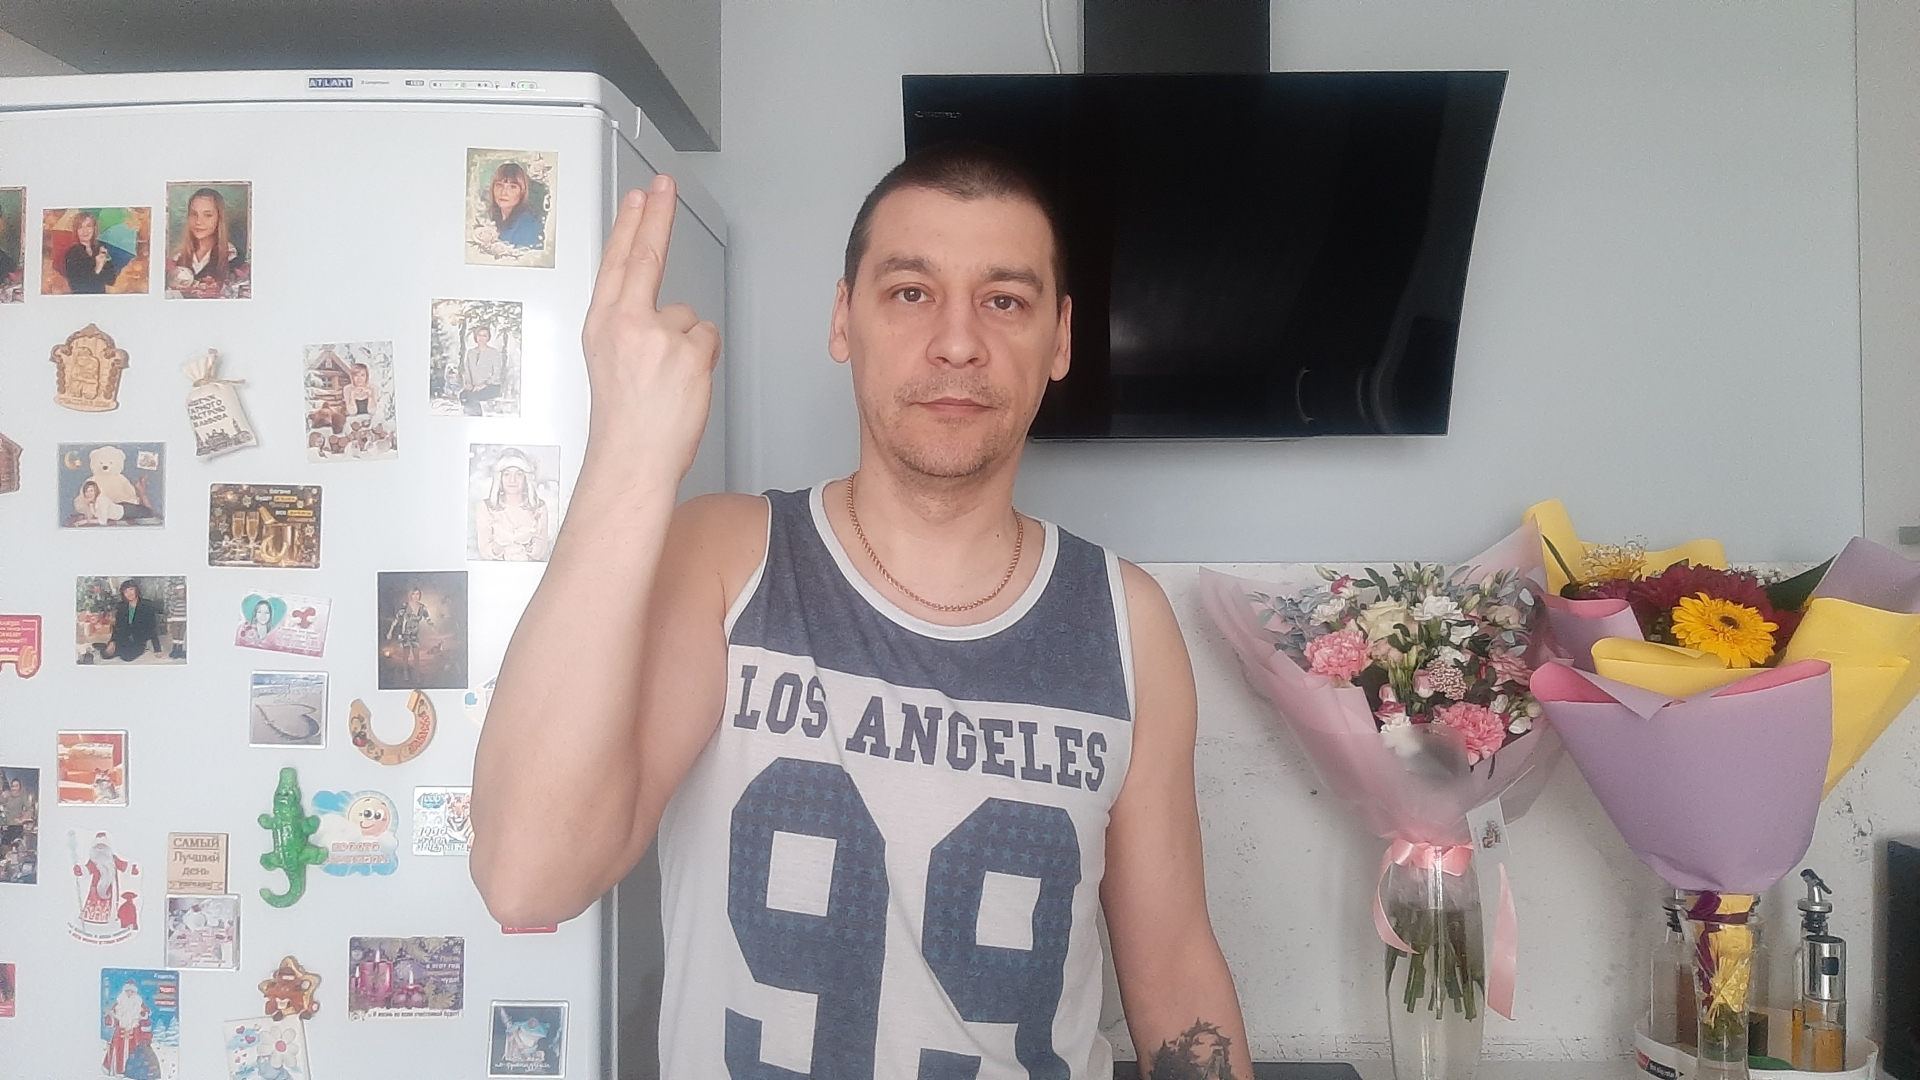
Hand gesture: two_up_inverted